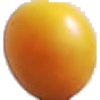
Label: Cherry Wax Yellow 1